West Point Camporee

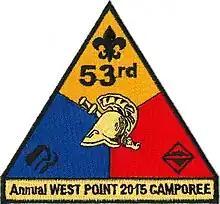

The official patch in recent history is a variant of an Army unit patch. For instance, this example is from the 1st Armored Division "Old Ironsides" unit patch.